Jadeidi-Makr

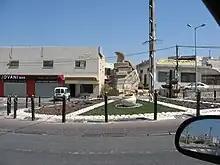
Statue in Jadeidi-Makr

In the 1922 census of Palestine conducted by the British Mandate authorities Jadeidi had a population of 204 residents; 108 Muslims and 96 Christians. Of the Christians, 51 were Orthodox and 45 Greek Catholic (Melchite). "Al Makr" had a population of 281; 206 Muslims and 75 Christians. Of the Christians, 30 were Orthodox and 45 Greek Catholic (Melchite). In the 1931 census, Jadeidi had a population of 249; 146 Muslims and 103 Christians, in a total of 57 houses, while Makr had a population of 331; 257 Muslims and 74 Christians, in a total of 77 houses.